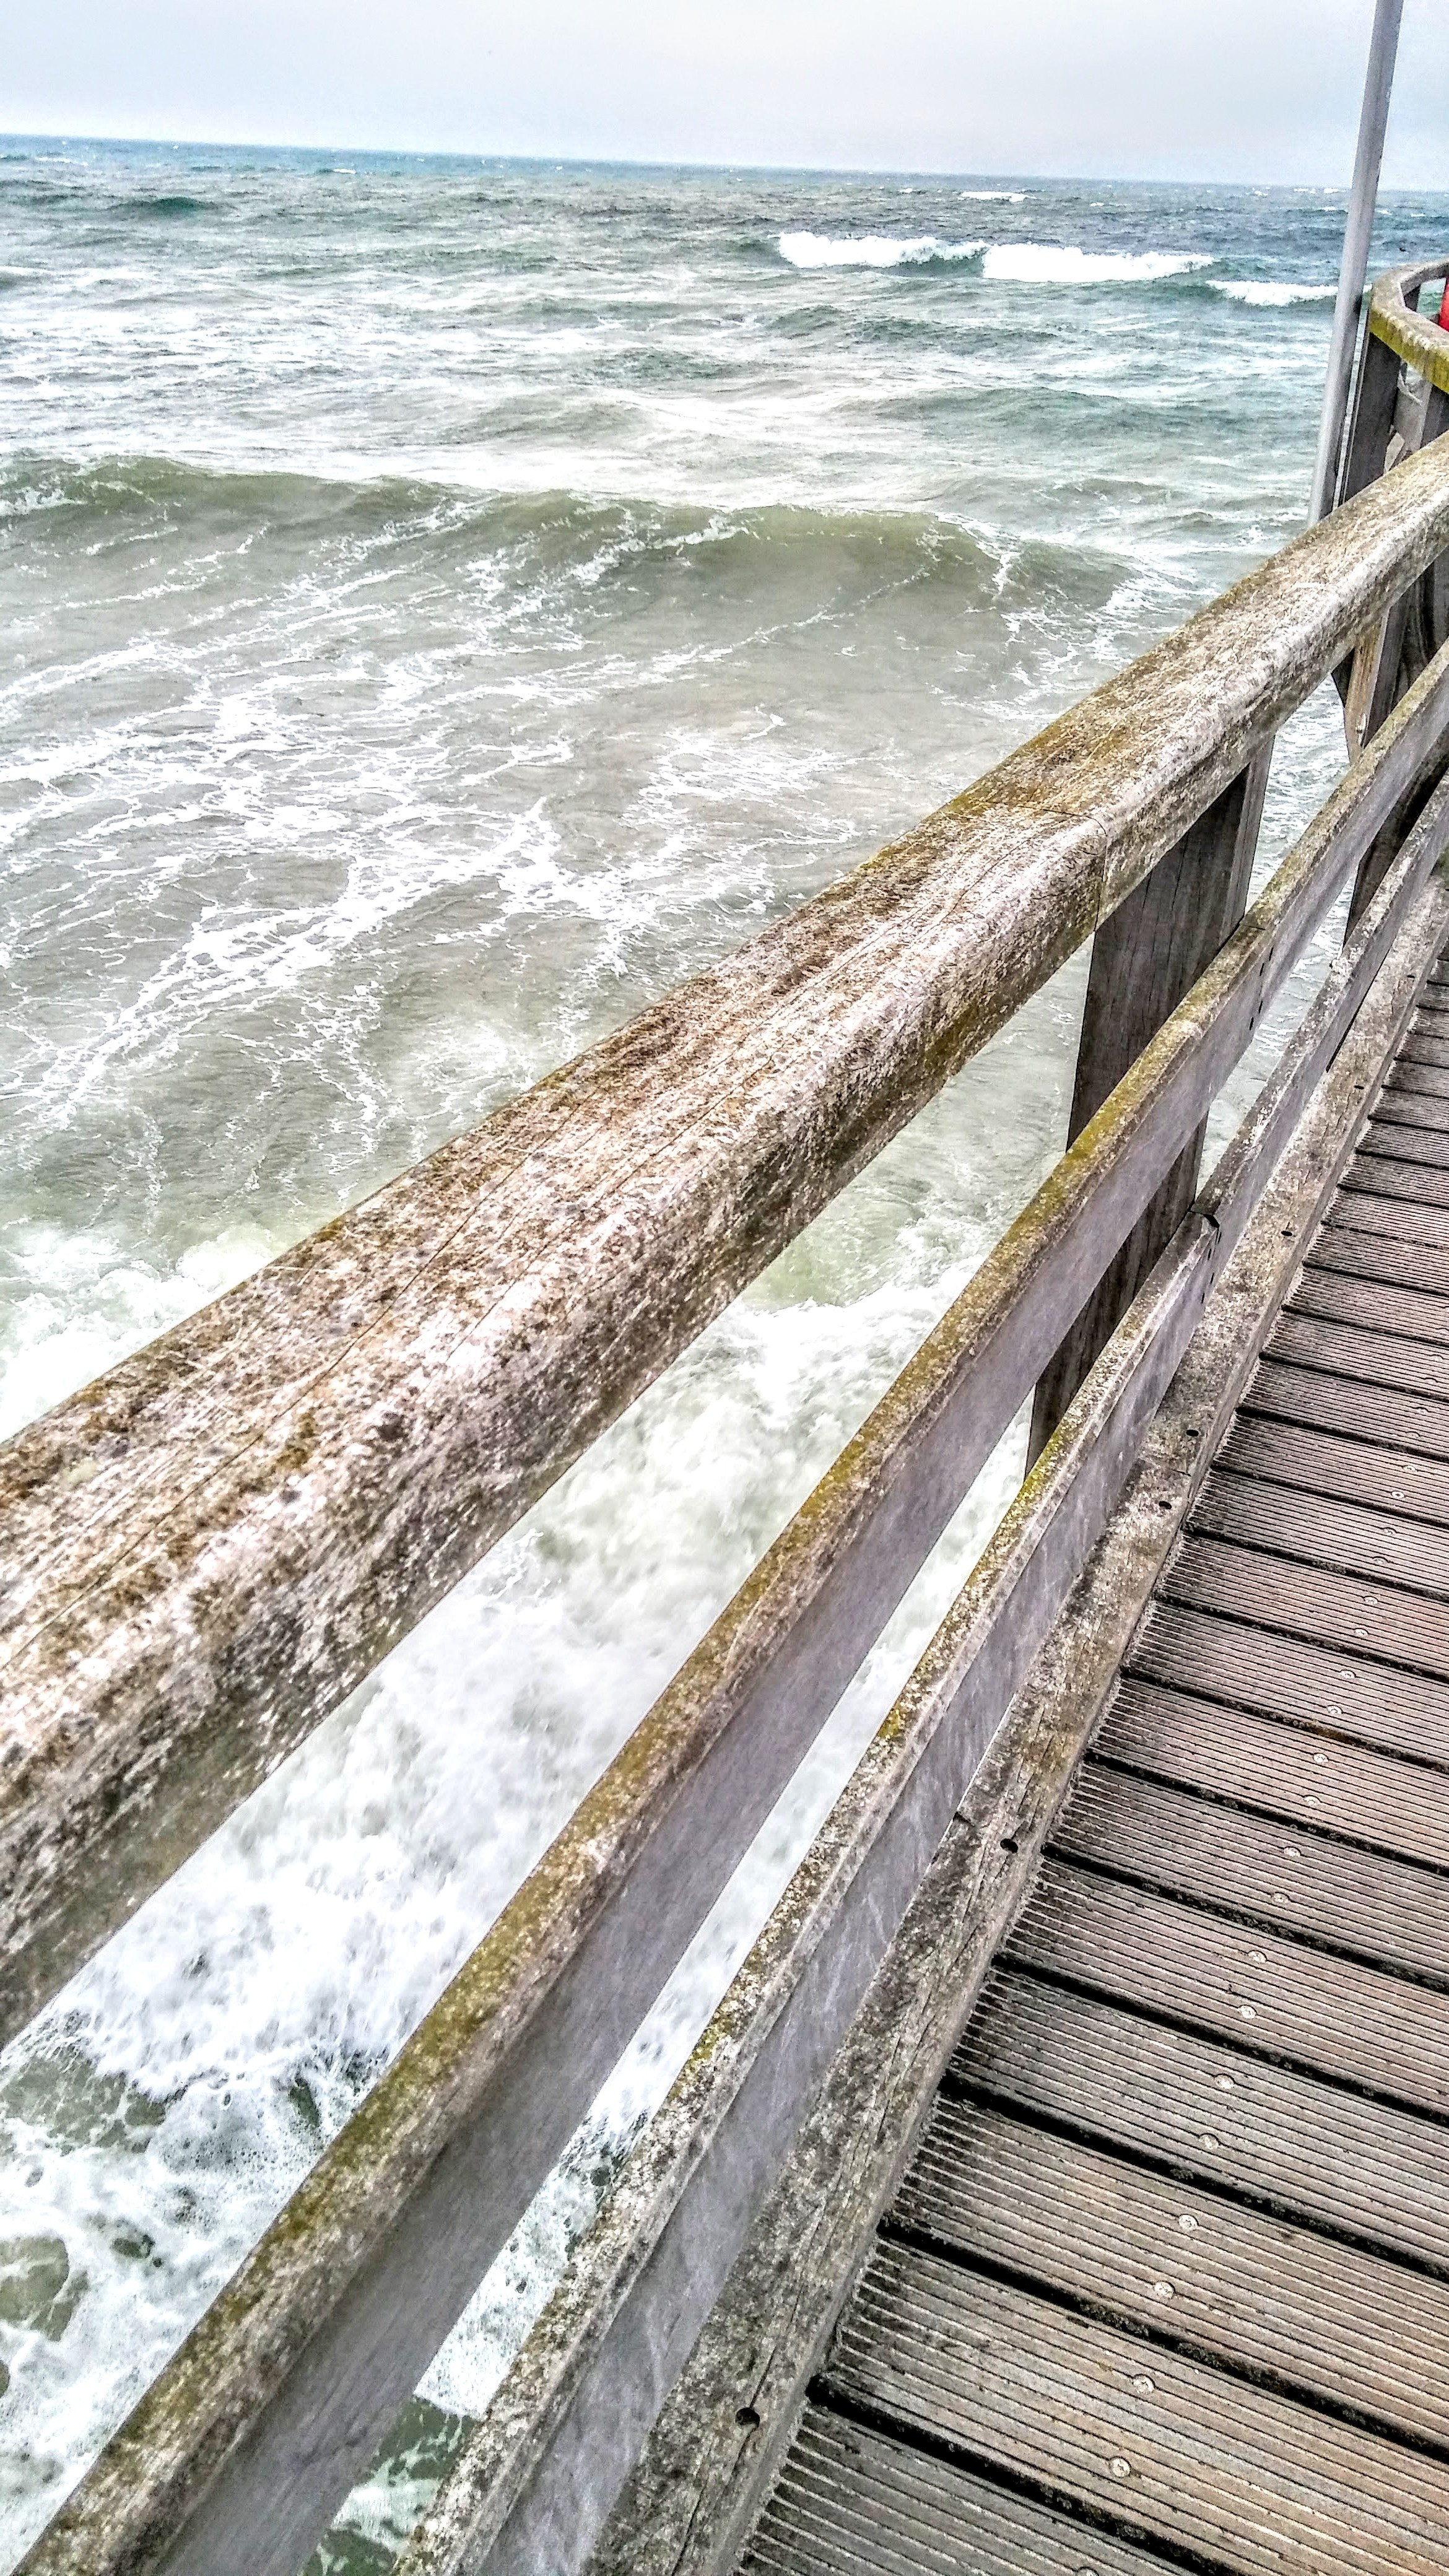
sea, coast, water, ocean, track, shore, wave, walkway, breakwater